Vehicle registration plates of Macau

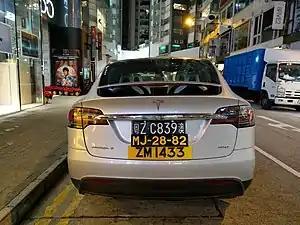
A Macau-registered Tesla vehicle with registration plates from Mainland China, Macau, and Hong Kong

Macanese registration plates follow the common system adopted for all the Portuguese overseas territories in the 1950s which, in turn, was based on the system introduced on Mainland Portugal in 1937.